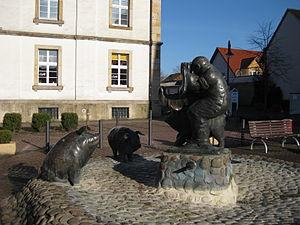
Puits des cochons à Versmold"